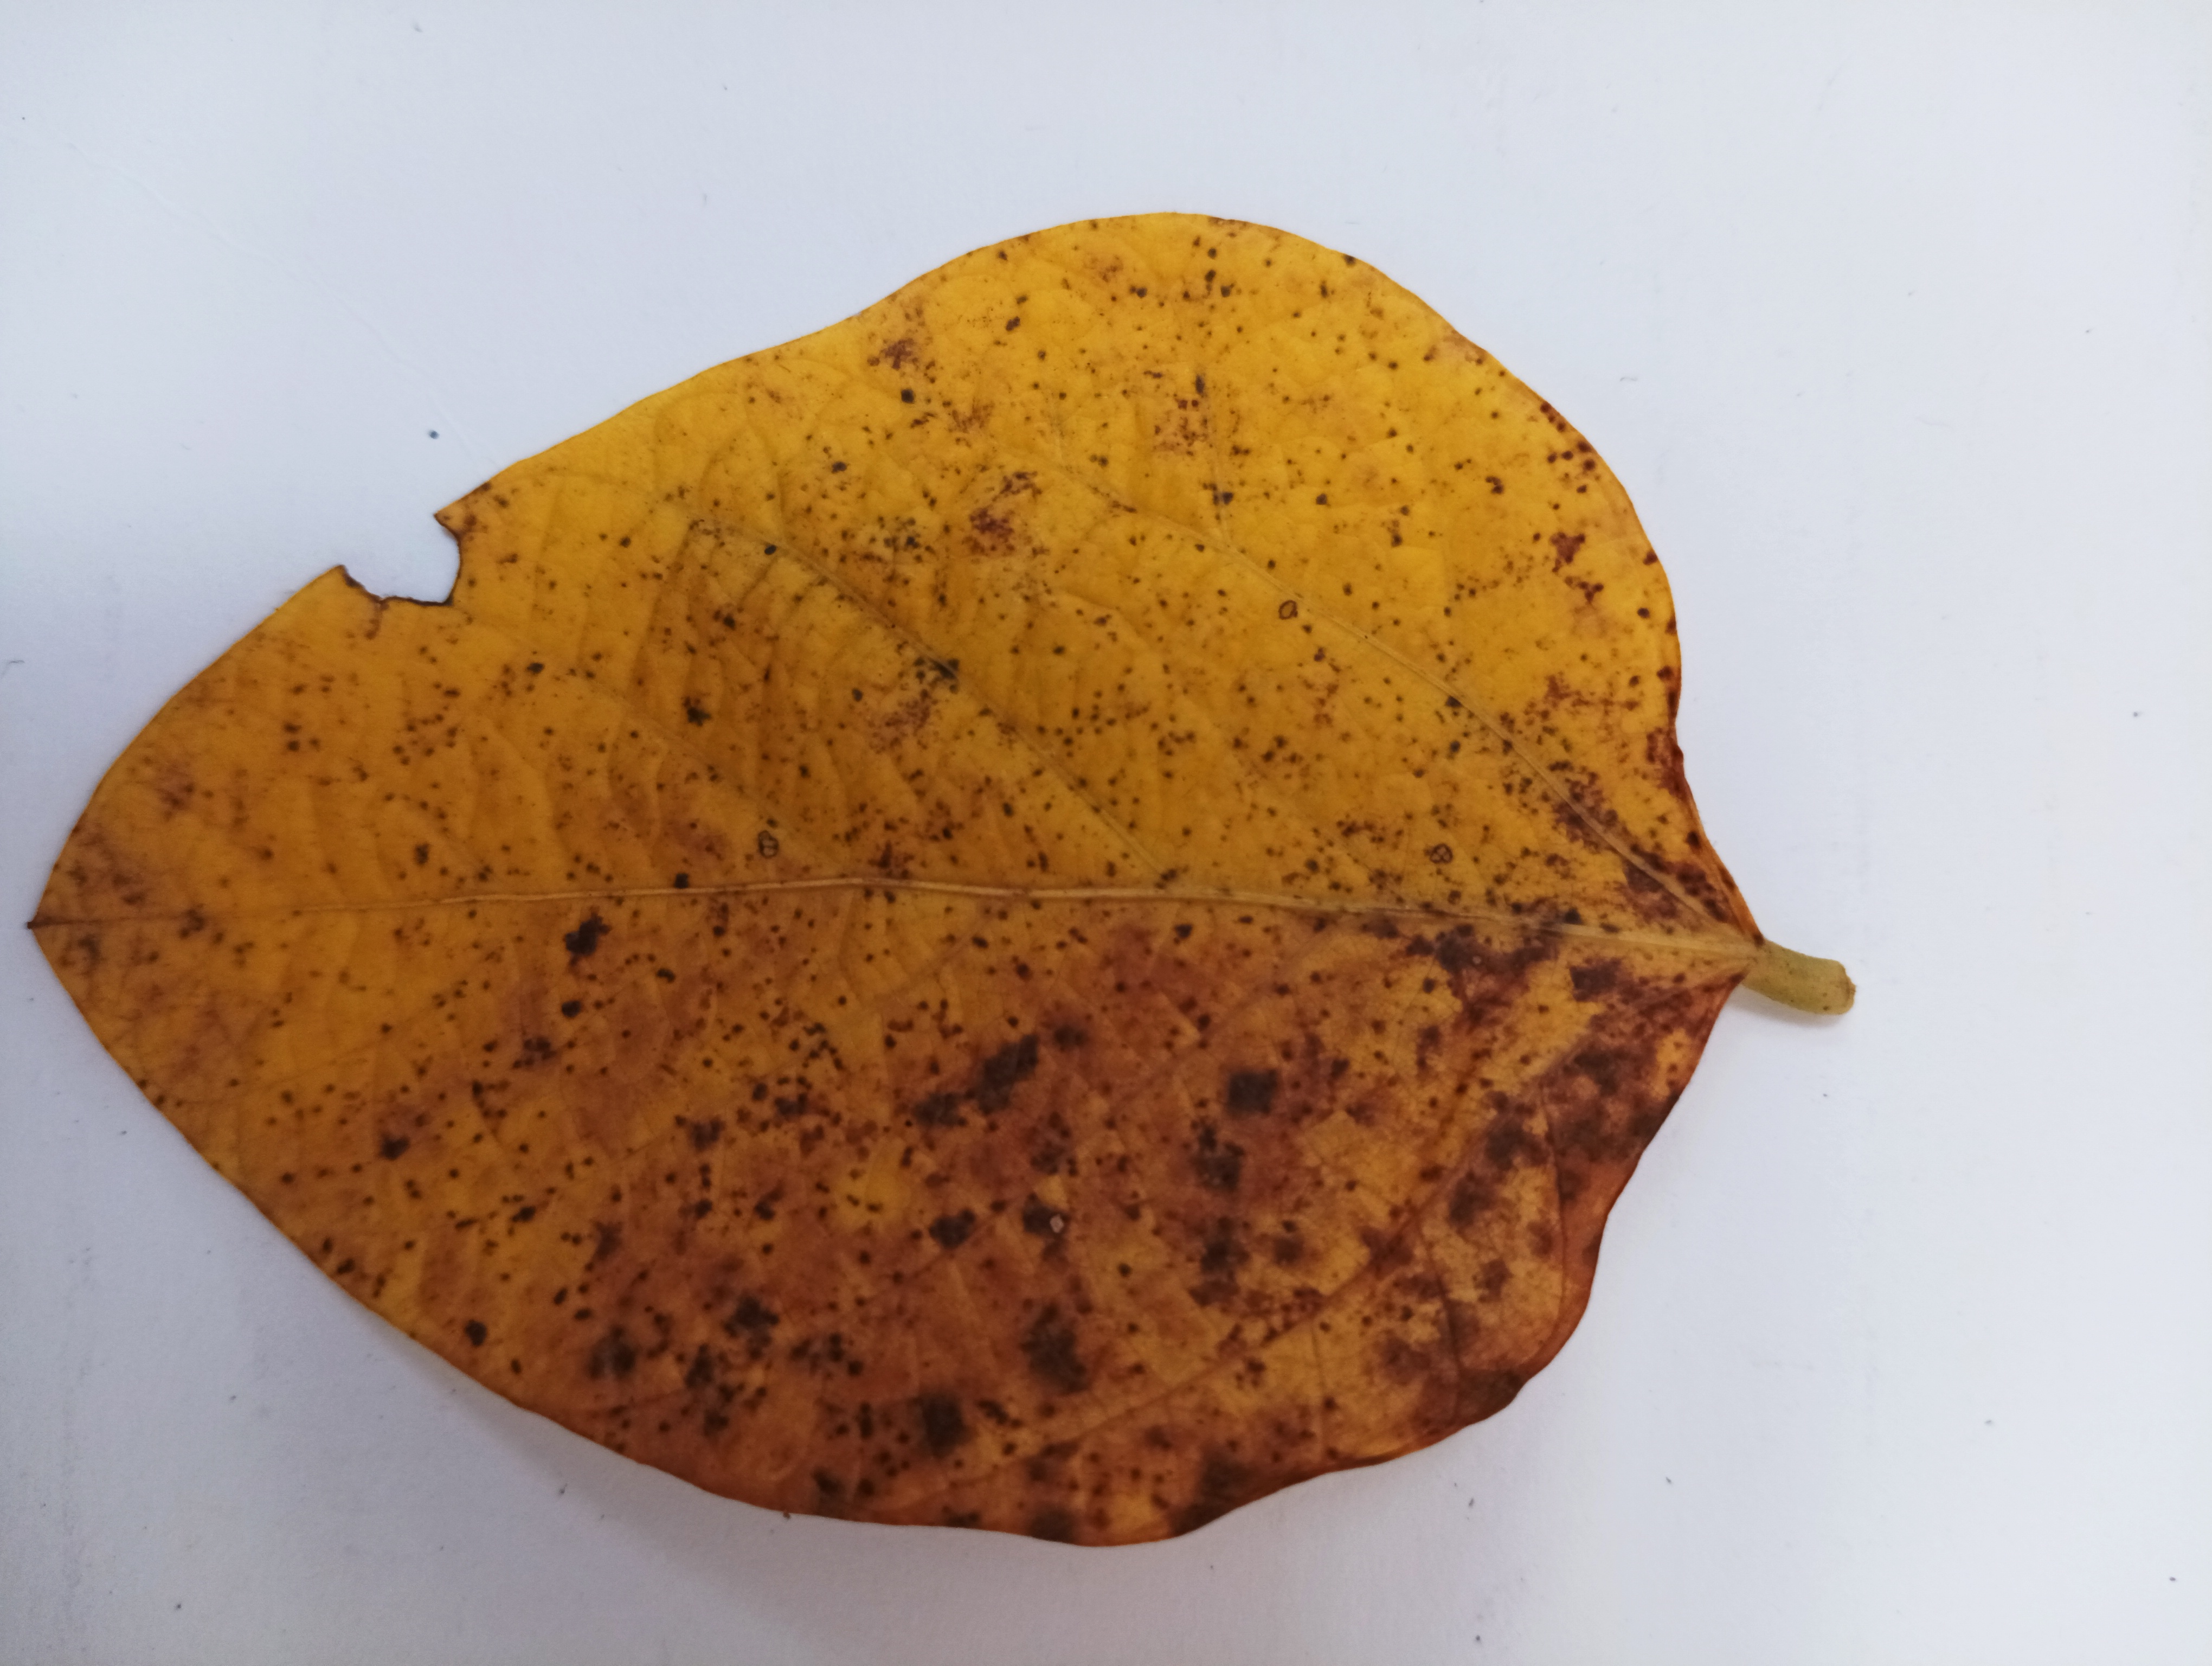
Label: Septoria_Brown_Spot